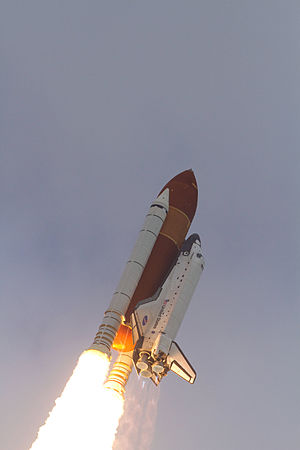
STS-134 / Missionen
Rumfærgen Endeavour på sin sidste opsendelse (fra rampe 39A, Kennedy Space Center i Florida).
STS-134 var rumfærgen Endeavours 25. og sidste rummission og blev opsendt d. 16. maj 2011 klokken 12:56 UTC. STS-134 er NASA's 134. rumfærgeopsendelse og den 132. landing.